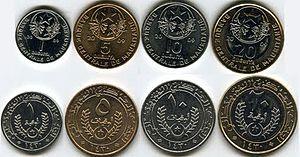
L’ouguiya, première du nom était la devise officielle de la Mauritanie à partir du 28 juin 1973 en remplacement du franc CFA au taux de une ouguiya pour cinq francs CFA. Une nouvelle monnaie portant le même nom a été introduite le 1ᵉʳ janvier 2018 au taux de 10 pour 1.